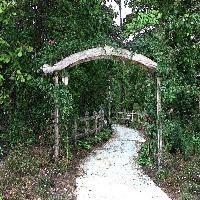
Weather: cloudy or overcast